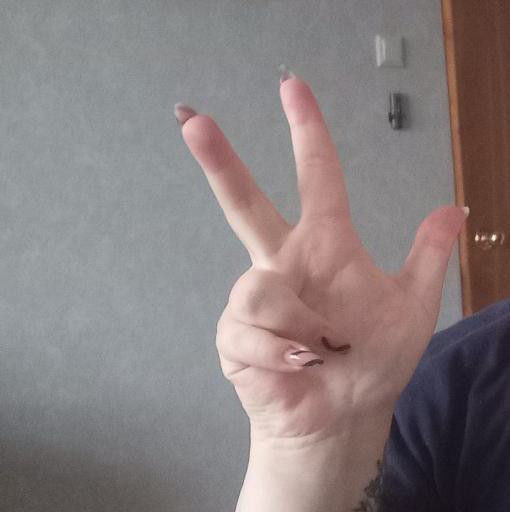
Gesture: three2